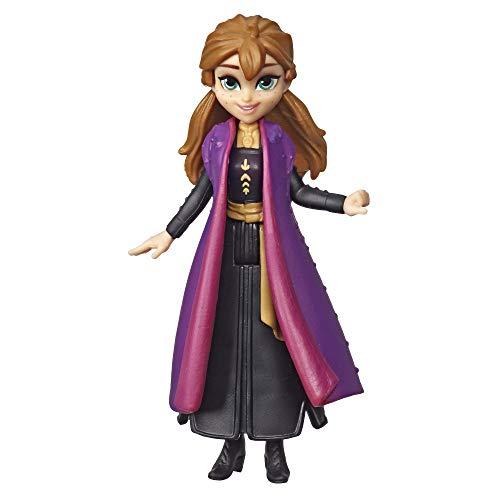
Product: Disney Frozen Anna Small Doll with Removable Cape Inspired by Frozen 2
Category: Toys & Games | Dolls & Accessories | Dolls
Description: For kids 4 years old and up: fans of the Disney Frozen movies will love this Anna small doll as a birthday gift or holiday present.
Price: $4.99
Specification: ProductDimensions:1.5x4.5x6.9inches|ItemWeight:2.08ounces|ShippingWeight:3.2ounces(Viewshippingratesandpolicies)|ASIN:B07MQBFQT7|Itemmodelnumber:E6306AS00|Manufacturerrecommendedage:3yearsandup